John Christmas (naval officer)

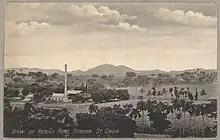
Peters Rest.

Back in January 1837, he had leased the slave plantation Sion Farm; he later bought it. On 8 March 1844, he had also bought Peters Rest (the Stock Estate, Cathrines Rest included) for £4,000. Together with R. Karr, he also owned the slave plantation Lover Love. In 1855 he was commissioned "à la suite" in the navy and, upon application, received his resignation in 1862 with the rank of counter admiral.